Lasse Kronér

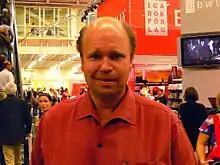
Lasse Kronér, 2007.

Lars Ove "Lasse" Kronér (born 15 November 1962) is a Swedish television presenter and musician, who resides in Onsala. Between 1985 and 1999 he became famous as a member of the music and show group Triple & Touch. Since then, he has mostly appeared as a presenter of various game shows on TV.